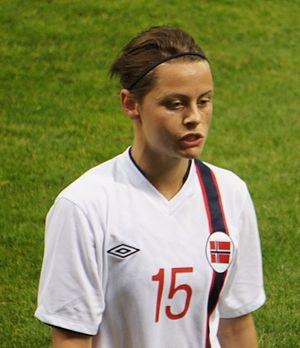
Nora Holstad Berge En équipe de Norvège.